Banner Johnstone

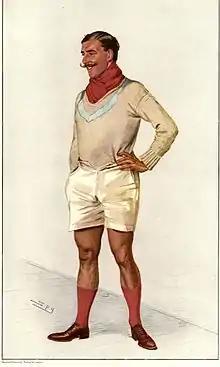
As depicted by "Spy" (Leslie Ward) in "Vanity Fair", 3 July 1907

Banner Carruthers Johnstone (11 November 1882 – 20 June 1964) was a British oarsman who competed in the 1908 Summer Olympics.